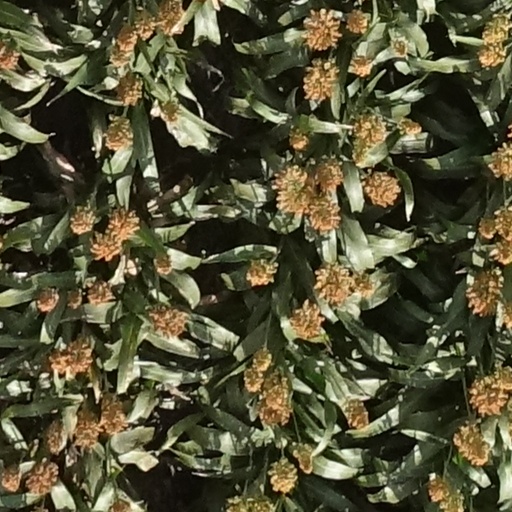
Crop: sorghum